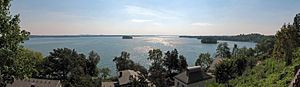
Großer Plöner See / Eksterne kilder og henvisninger
:Image:Plön Panorama Ploener See.jpg